Jim Barnes (politician)

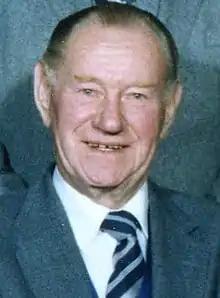
Barnes

Sir James George Barnes (24 September 1908 – 6 June 1995) was a New Zealand politician of the National Party.